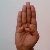
The image shows a hand gesture representing the letter 'B' in Indian Sign Language.